Château de la Favorite (Lunéville)

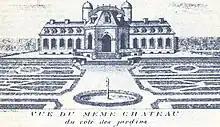
View of the Château de la Favorite, etching, 18th century

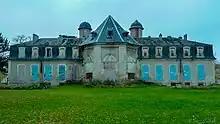
View of the château in 2011

The Château de la Favorite was a ducal residence of the House of Lorraine in Lunéville, Lorraine. It is also known as the "Petit château of Prince Charles Alexander of Lorraine."